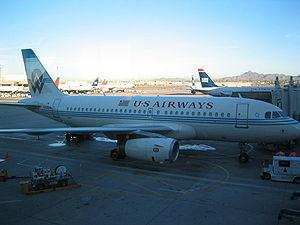
US Airways est une ancienne compagnie aérienne américaine. Elle dessert plus de 92 destinations aux États-Unis, au Mexique, aux Antilles et en Europe, avec 3 400 départs par jour. Fondée en 1939, elle disparaît suite à sa fusion le 16 octobre 2015 avec American Airlines. Ses quatre filiales détenues à 100 % sont : Allegheny Airlines, Inc., Piedmont Airlines, Inc., Potomac Air et PSA Airlines, Inc.